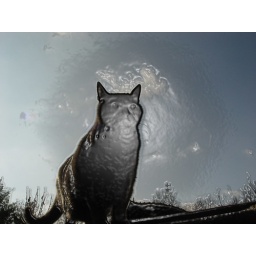
kitty in plastic